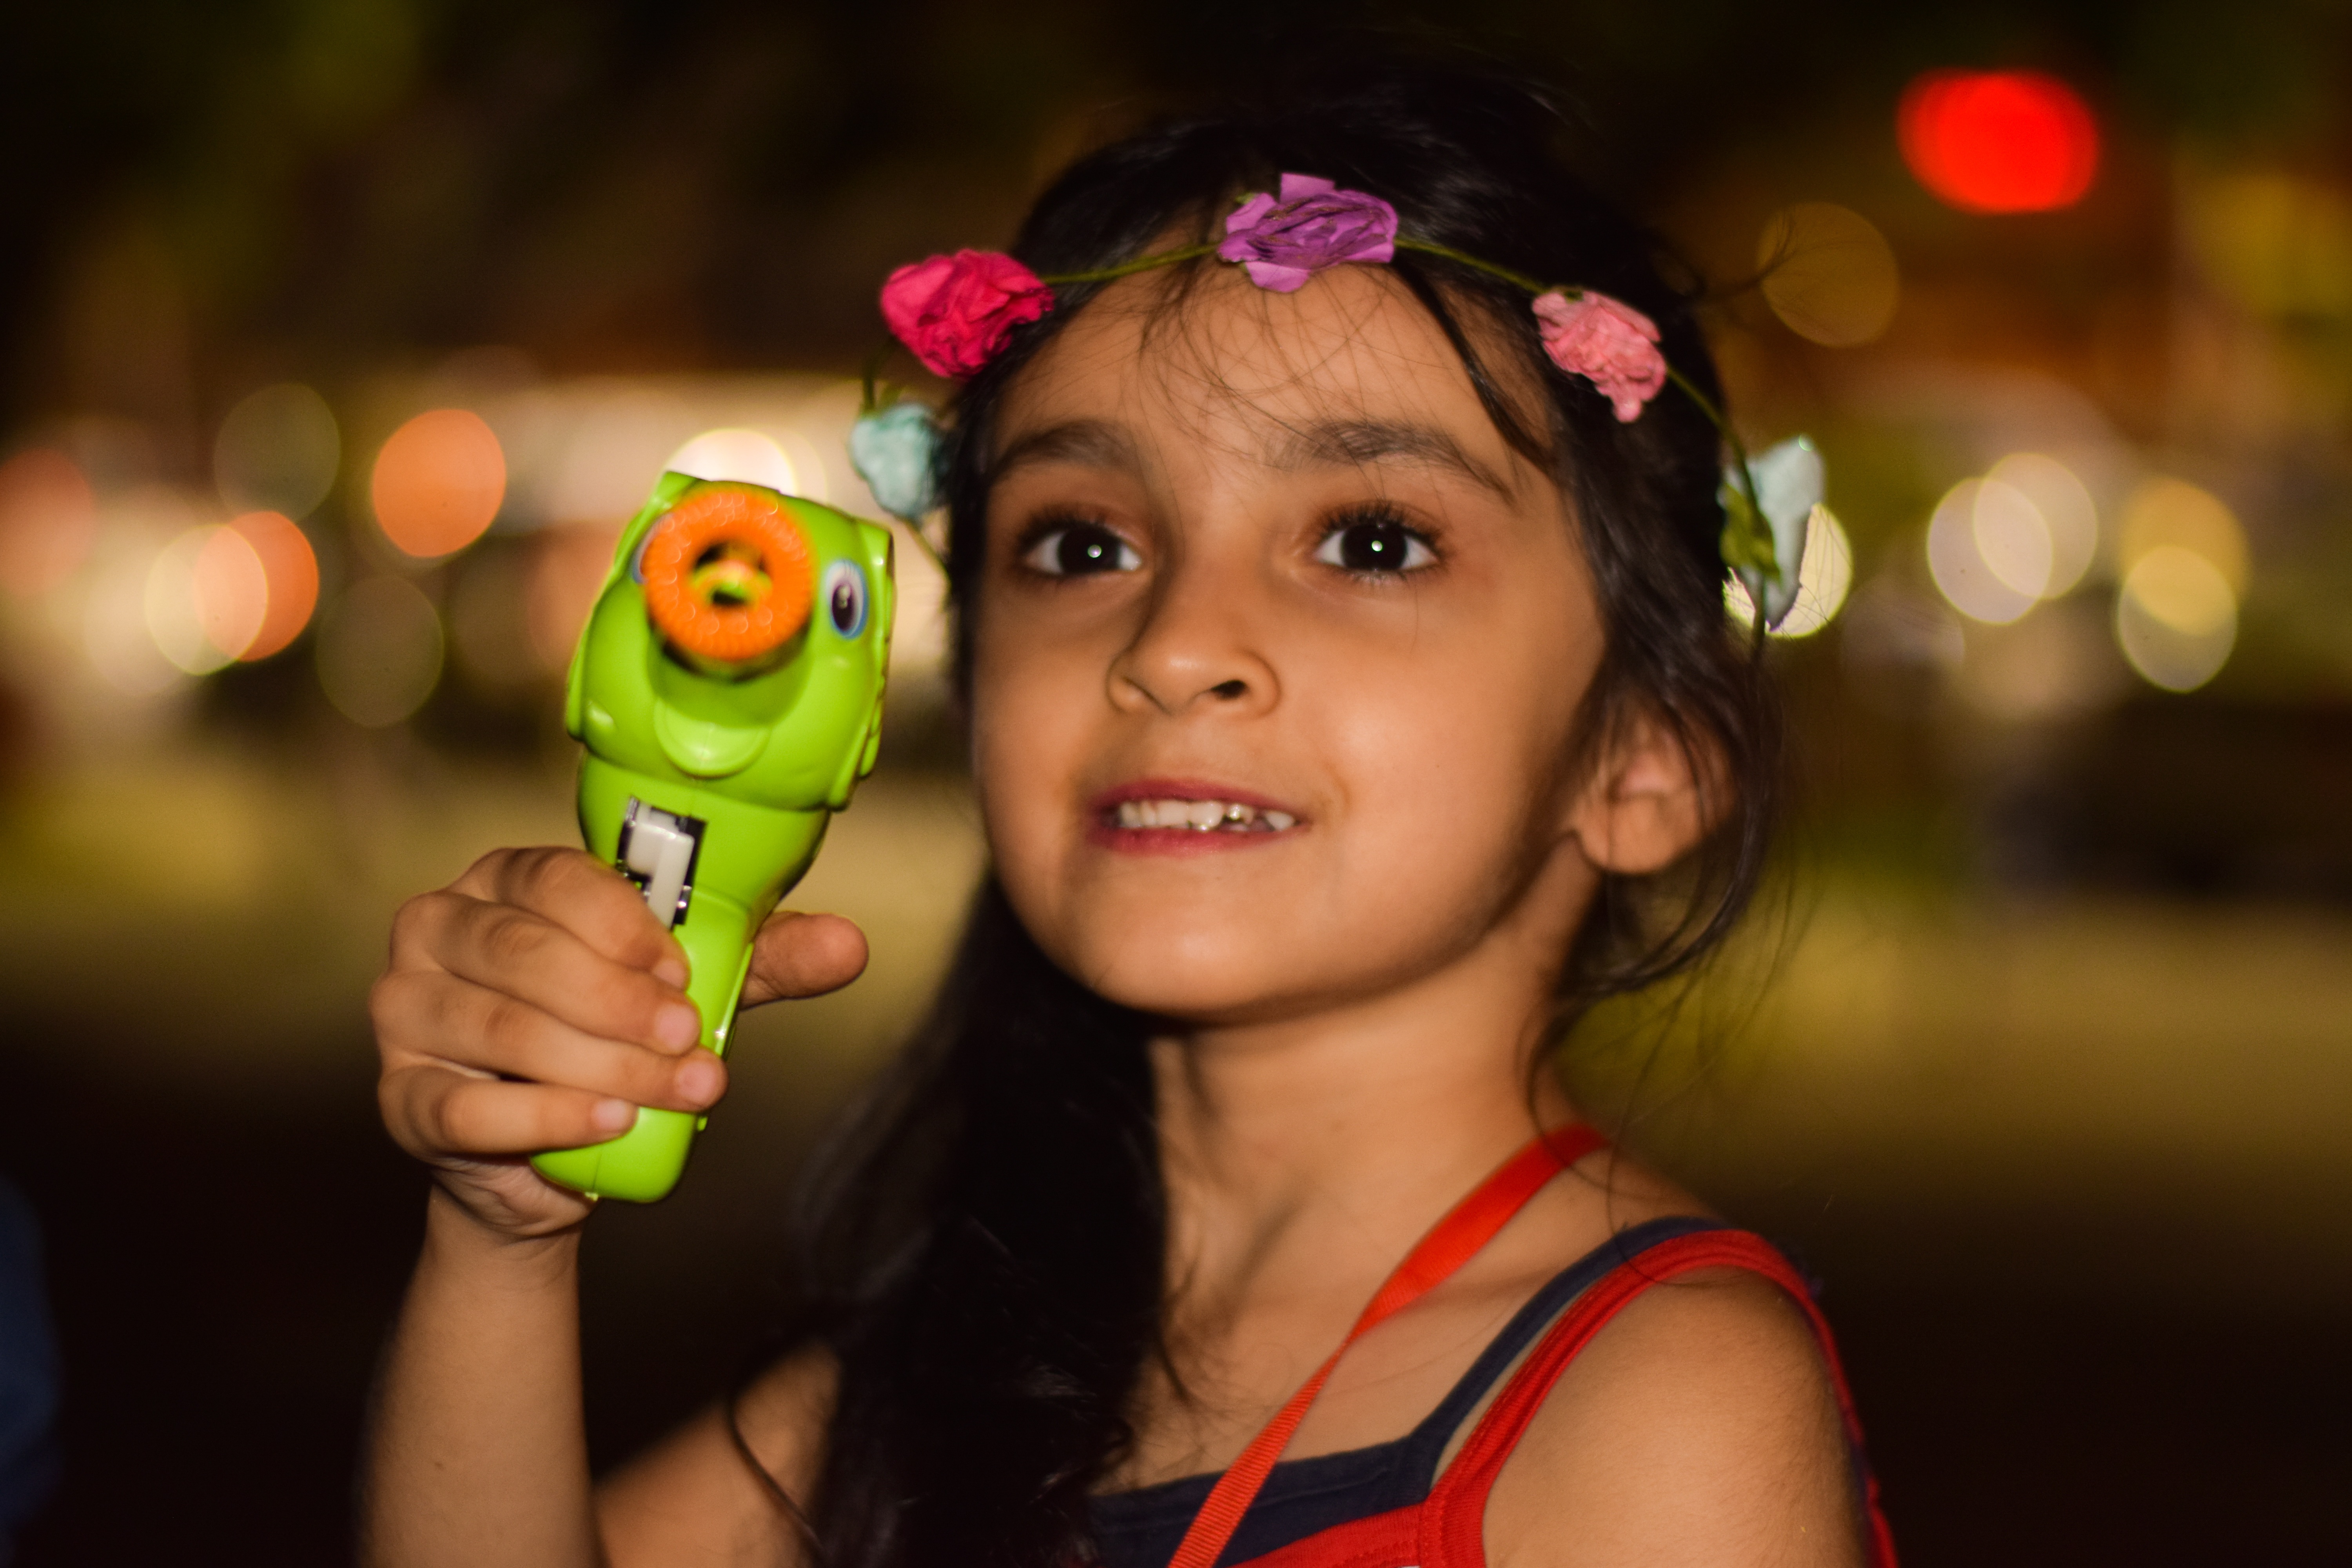
hand, girl, flower, color, child, facial expression, smile, face, fun, eye, head, party, skin, beauty, organ, sweetness, emotion